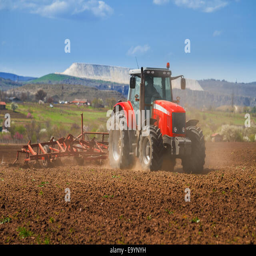
brand new red tractor on the field working